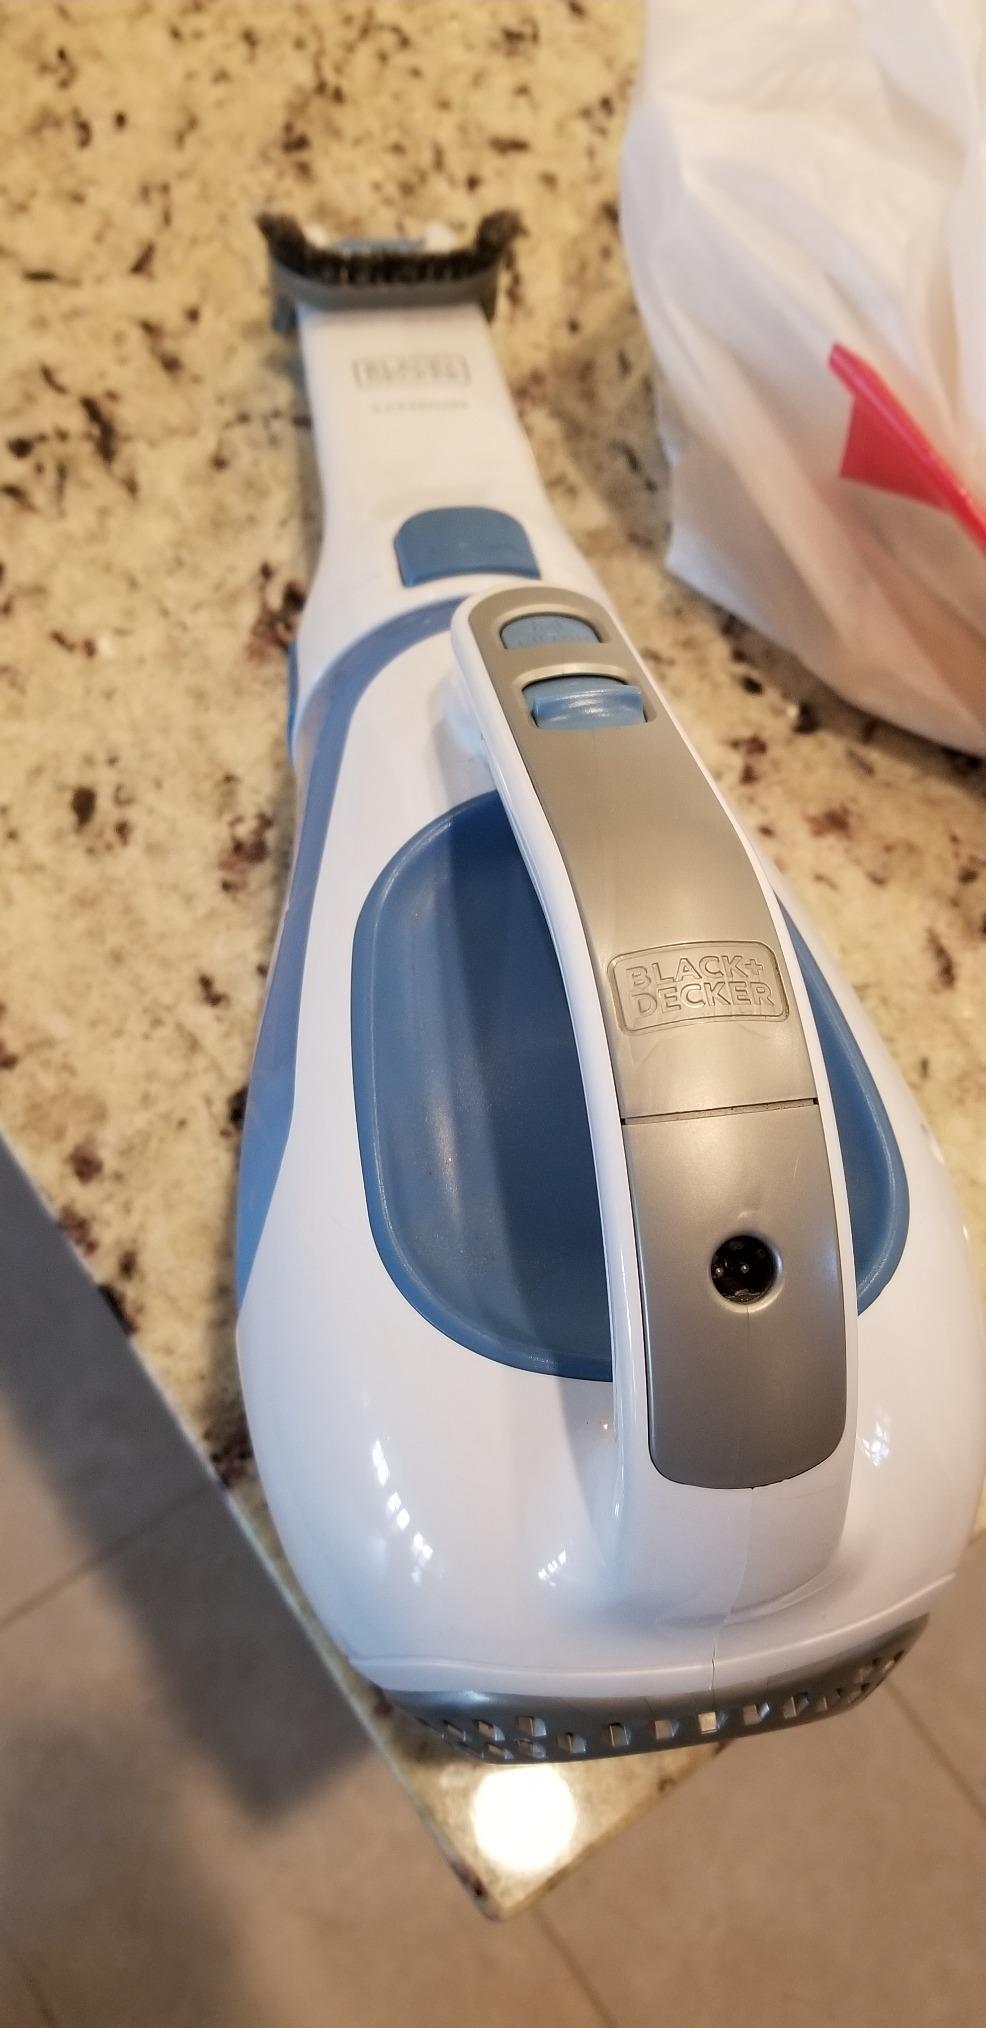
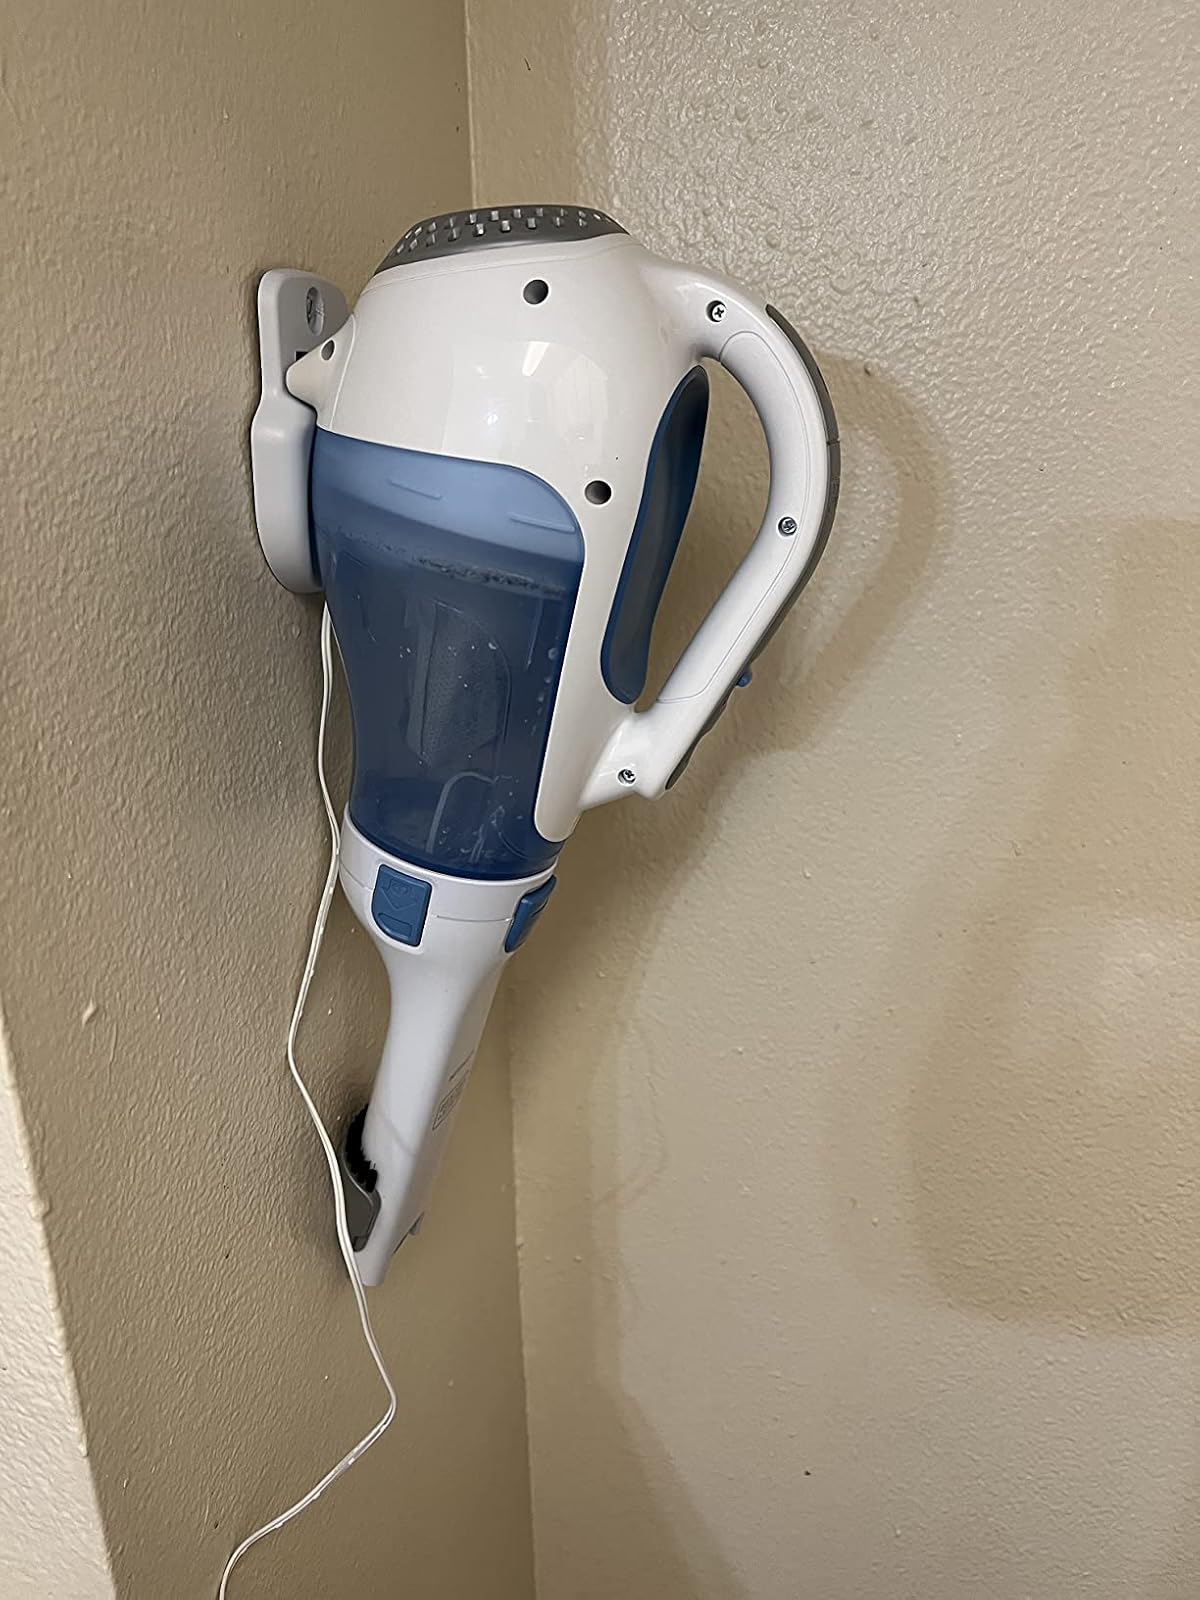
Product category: items_vacuum
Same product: yes